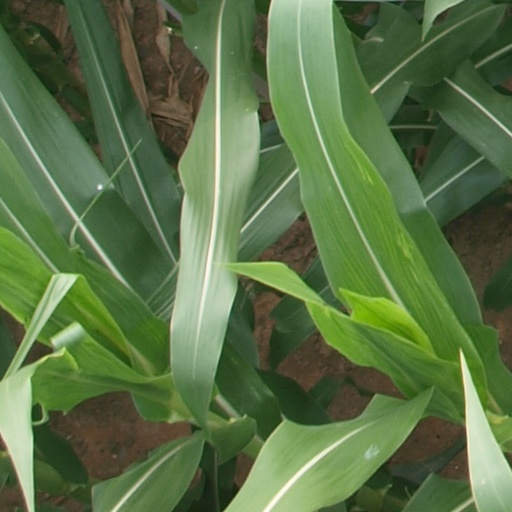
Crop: maize; corn